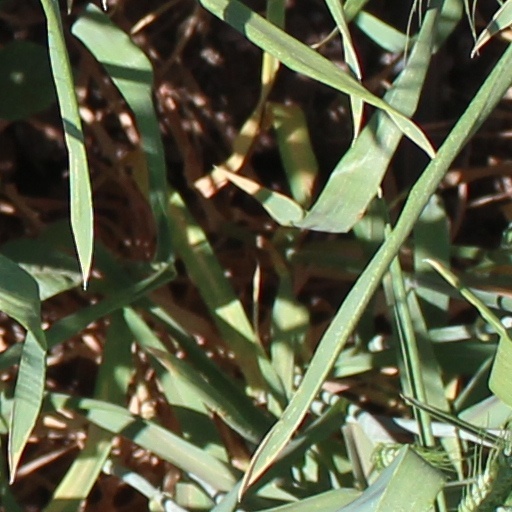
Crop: wheat